North Hessary Tor transmitting station

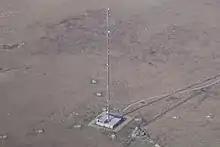

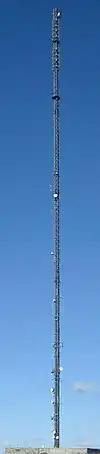
Mast with worker at base

Standing on the summit of North Hessary Tor in Devon, England is an FM radio and television transmitter which uses antennas on a high guyed mast.